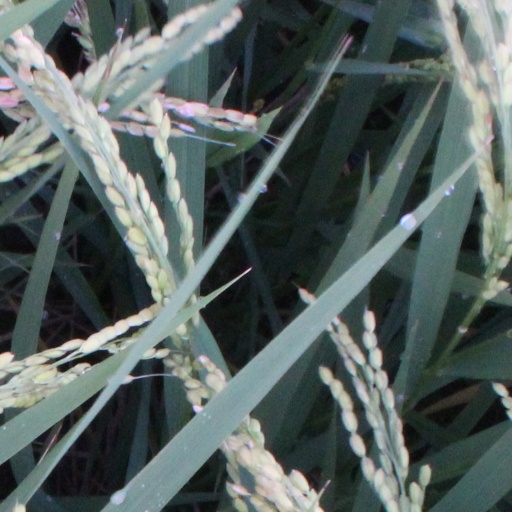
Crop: rice